Sahara

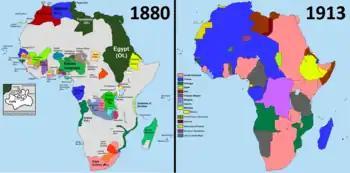
The French colonial empire (blue) was the dominant presence in the Sahara.

In the 16th century the northern fringe of the Sahara, such as coastal regencies in present-day Algeria and Tunisia, as well as some parts of present-day Libya, together with the semi-autonomous kingdom of Egypt, were occupied by the Ottoman Empire. From 1517 Egypt was a valued part of the Ottoman Empire, ownership of which provided the Ottomans with control over the Nile Valley, the east Mediterranean and North Africa. The benefit of the Ottoman Empire was the freedom of movement for citizens and goods. Traders exploited the Ottoman land routes to handle the spices, gold and silk from the East, manufactured goods from Europe, and the slave and gold traffic from Africa. Arabic continued as the local language and Islamic culture was much reinforced. The Sahel and southern Sahara regions were home to several independent states or to roaming Tuareg clans.